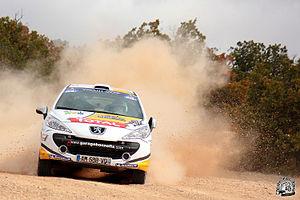
Germain Bonnefis - Rallye des Cardabelles 2011
Germain Bonnefis, né le 4 octobre 1986 à Rodez, est un pilote de rallye français.
Le Rallye Terre des Cardabelles est un rallye automobile qui se déroule sur des pistes et chemins de terre, autour de la ville de Millau.